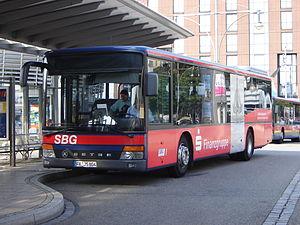
La Série 300 est une série de plusieurs autobus et autocars de la marque allemande Setra. Elle fut produite entre 1991 à 2006.